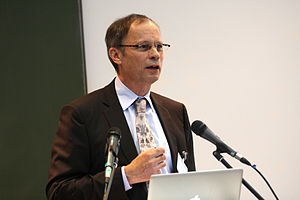
Sveriges Riksbanks pris i økonomi / Prismodtagere
Sveriges Riksbanks pris i økonomisk videnskab til Alfred Nobels minde, også kaldet Nobelprisen i økonomi, er en pris for enestående bidrag til den økonomiske videnskab. Den anses for at være den mest prestigefyldte pris indenfor økonomisk forskning.